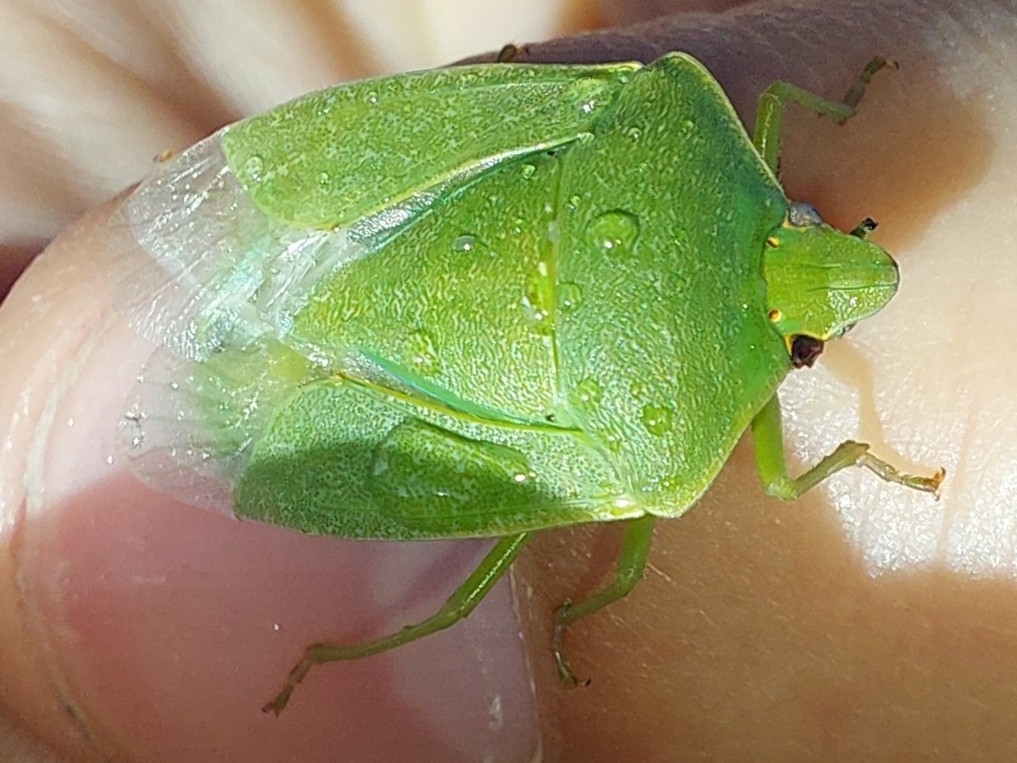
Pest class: stink_bug